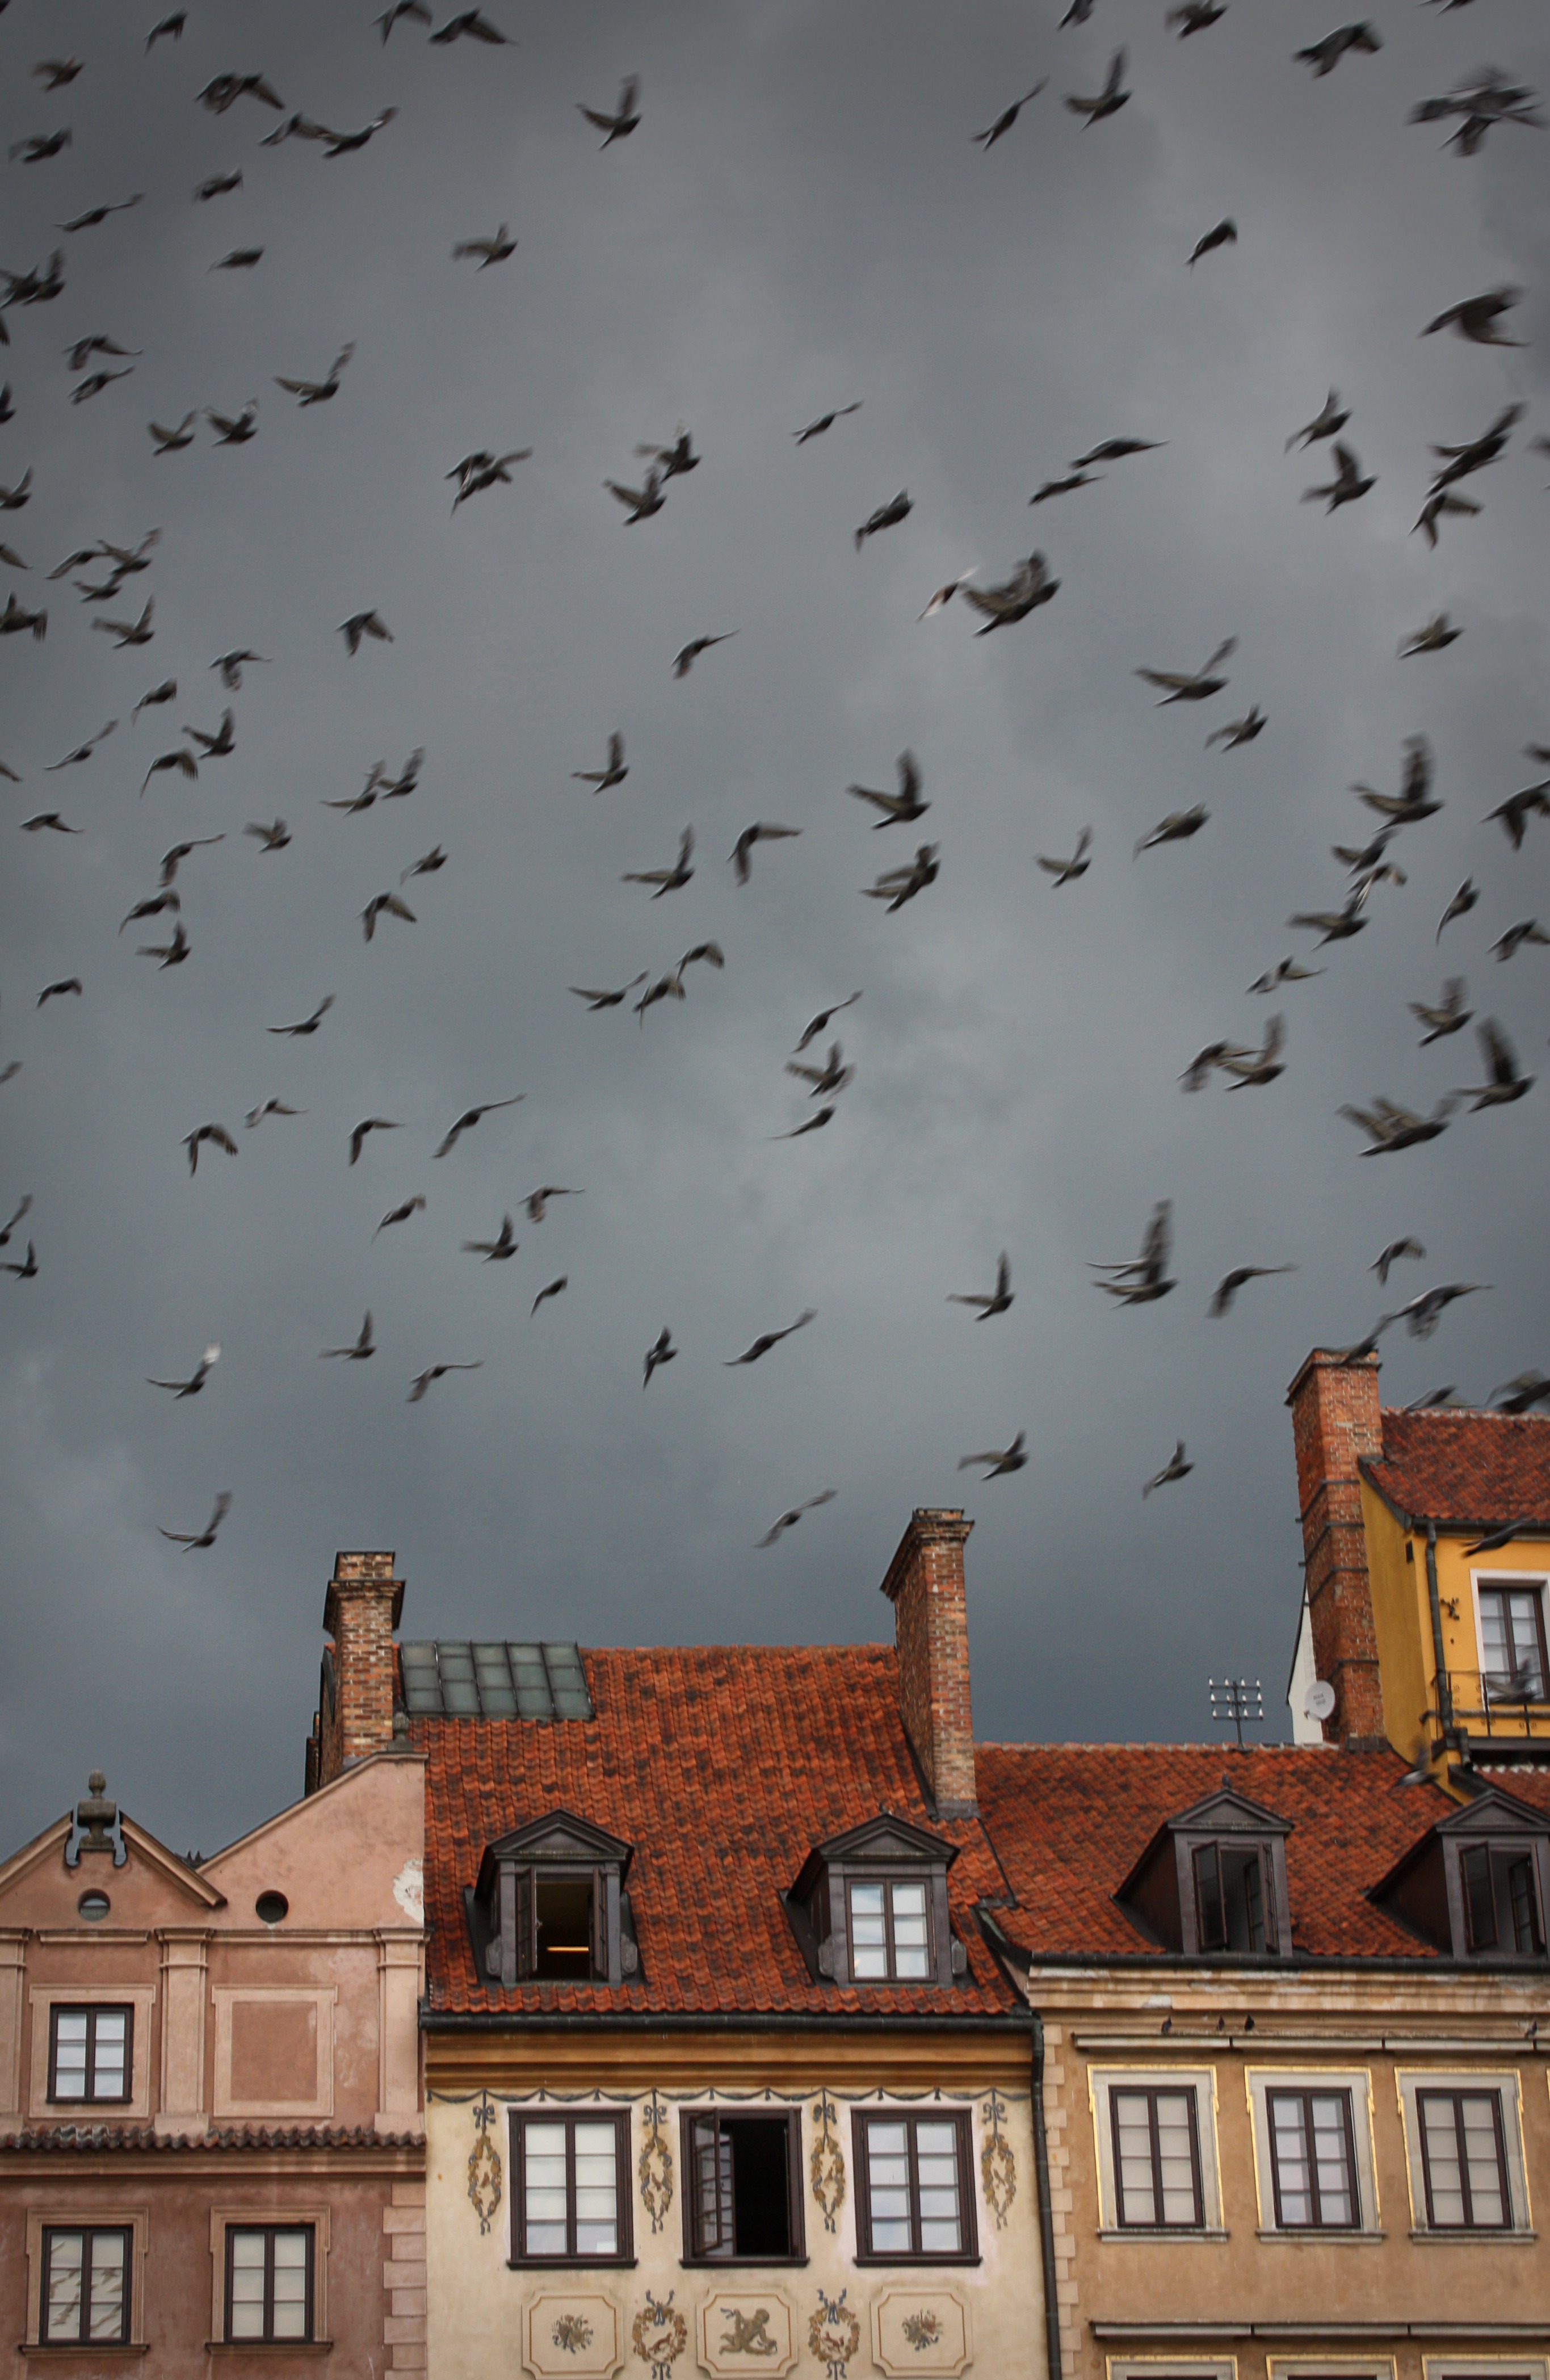
sky, house, window, roof, old, wall, weather, birds, grey, himmel, warsaw, sky blue, mulet